George S. Morrison (diplomat)

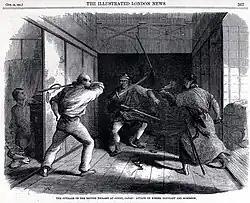
Attack on the British legation in Edo (Illustrated London News, 1861)

Morrison's term in Nagasaki was cut short when he and other British officials were attacked by samurai from the Mito domain on the night of 5 July 1861 at the British Legation in Edo. Morrison and the First Secretary Laurence Oliphant were severely wounded in the attack and left for England that autumn to recuperate.